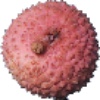
Label: lychee